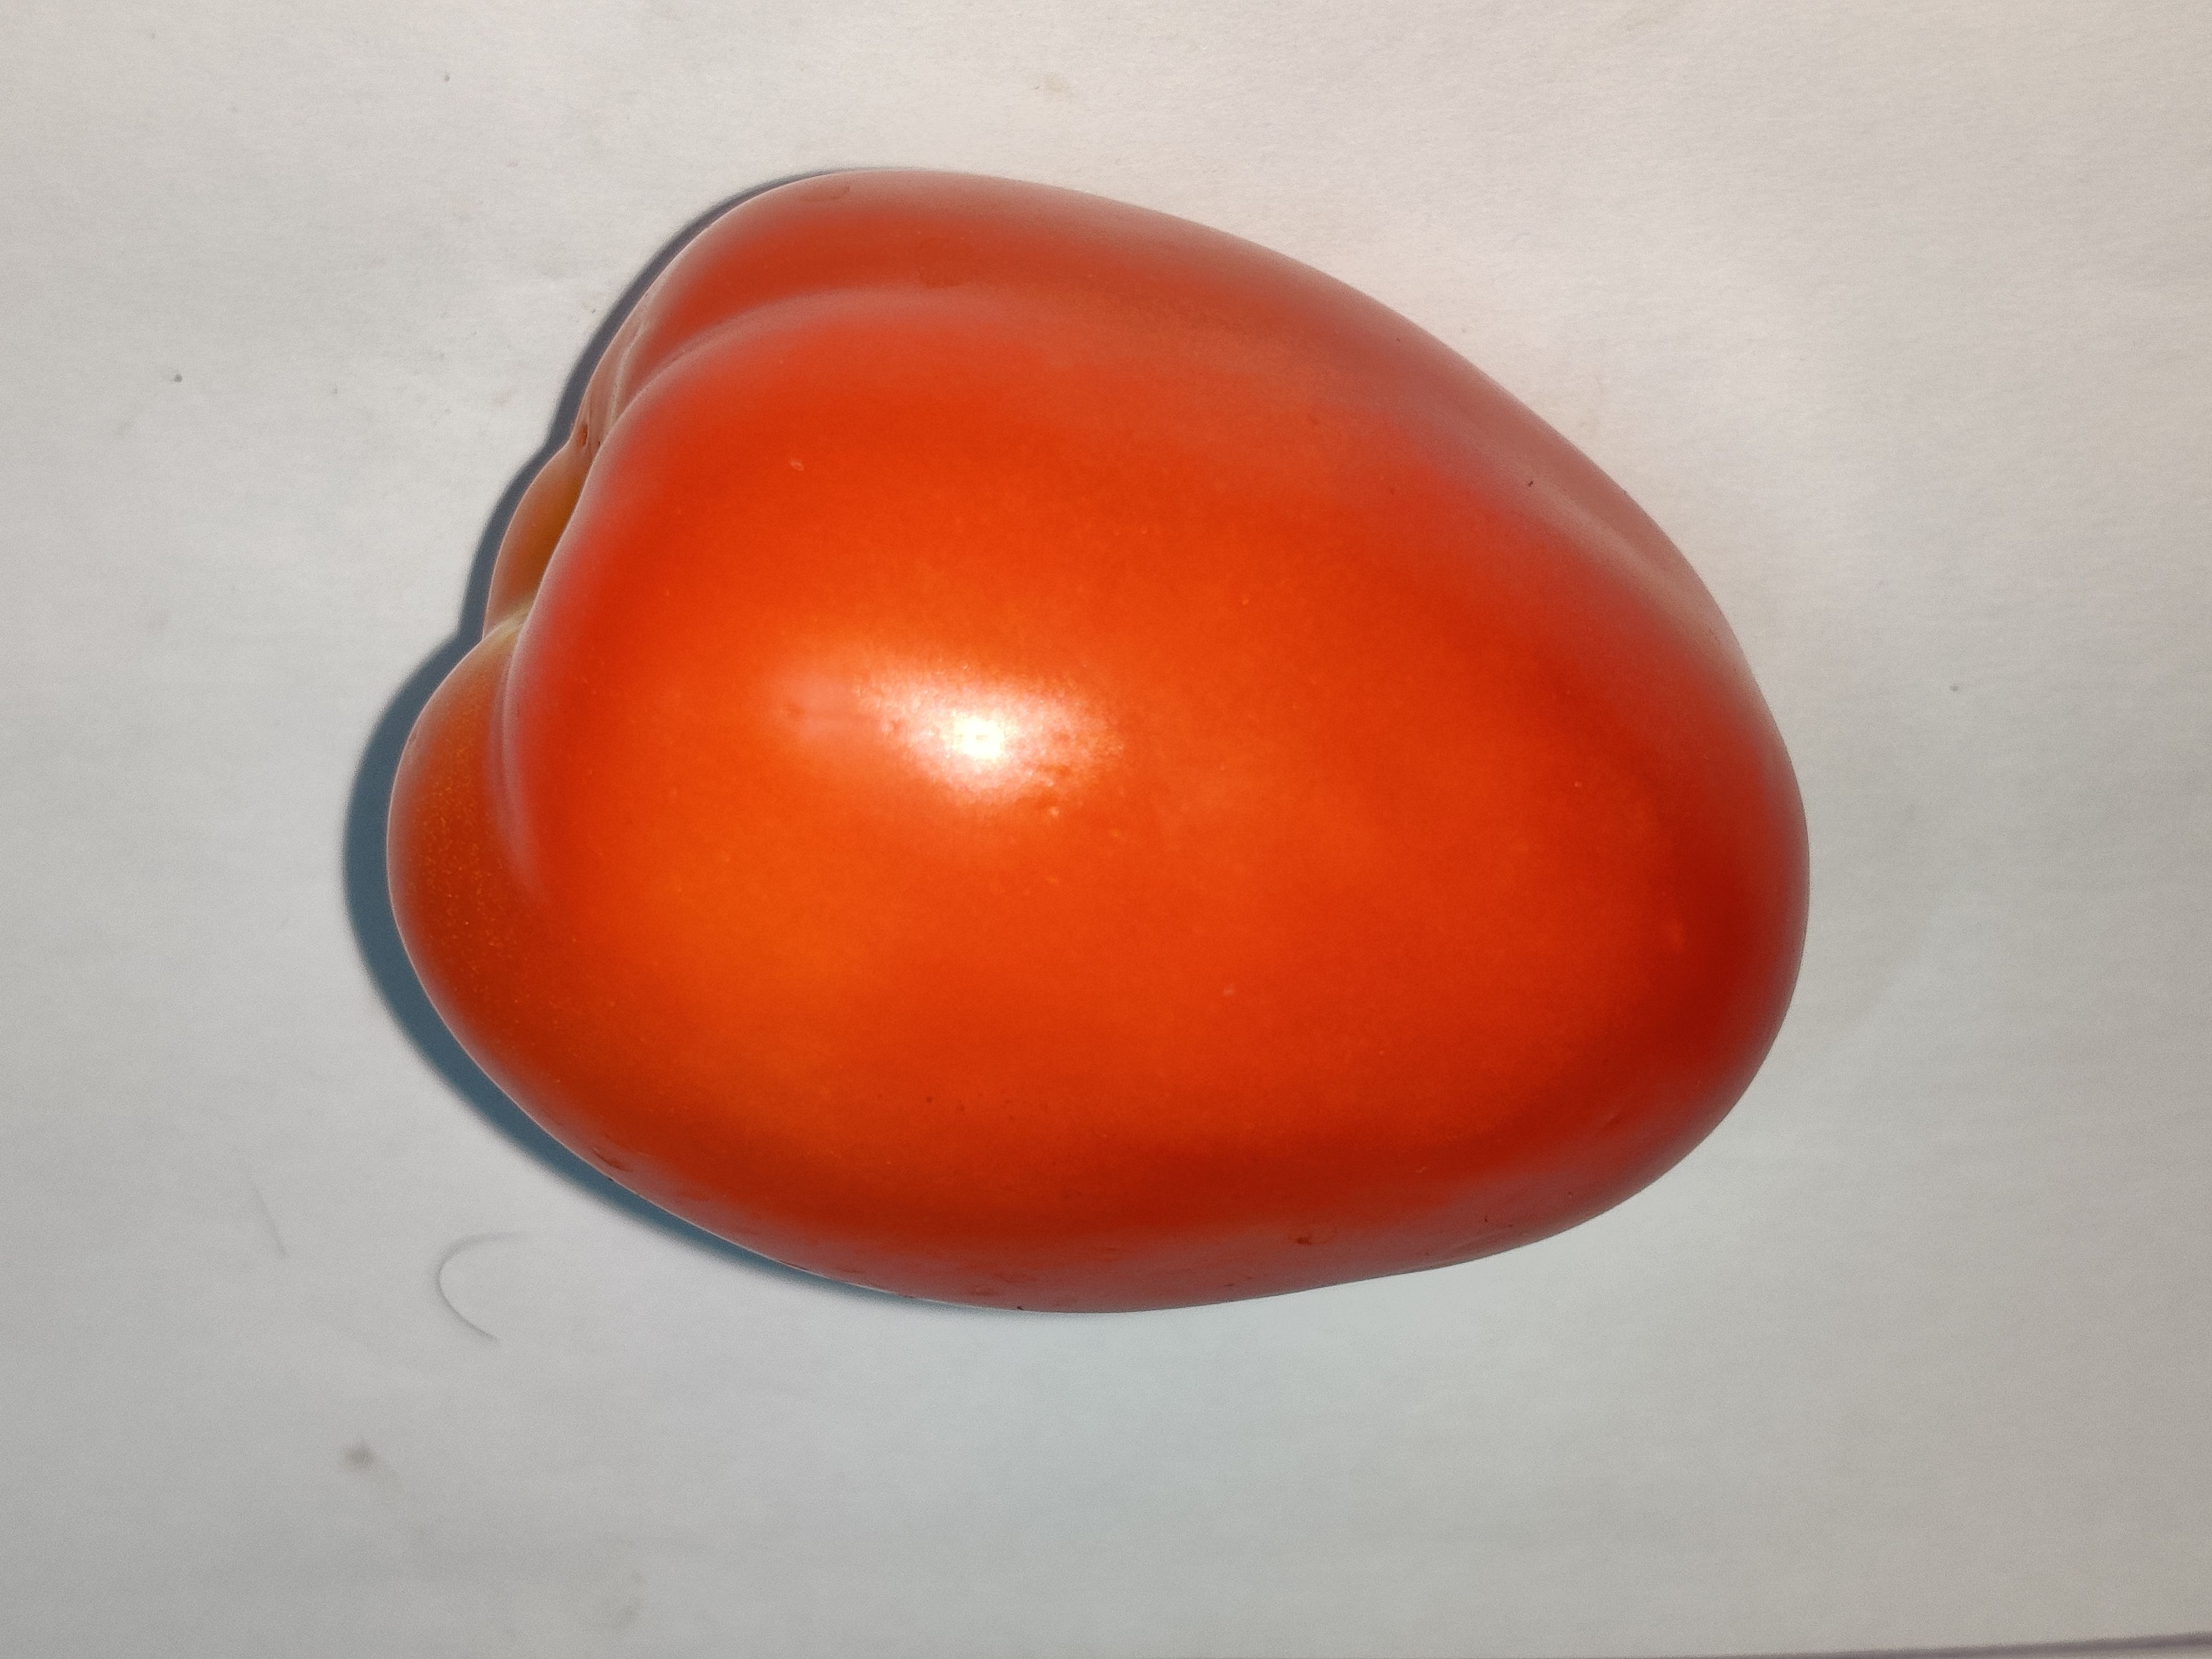
Fruit: tomatoes
Grade: 1st-grade